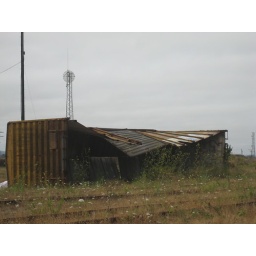
Abandoned railroad car in Northern California